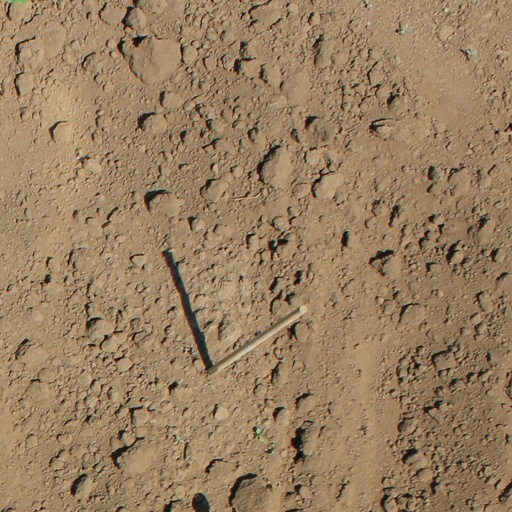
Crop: soybean